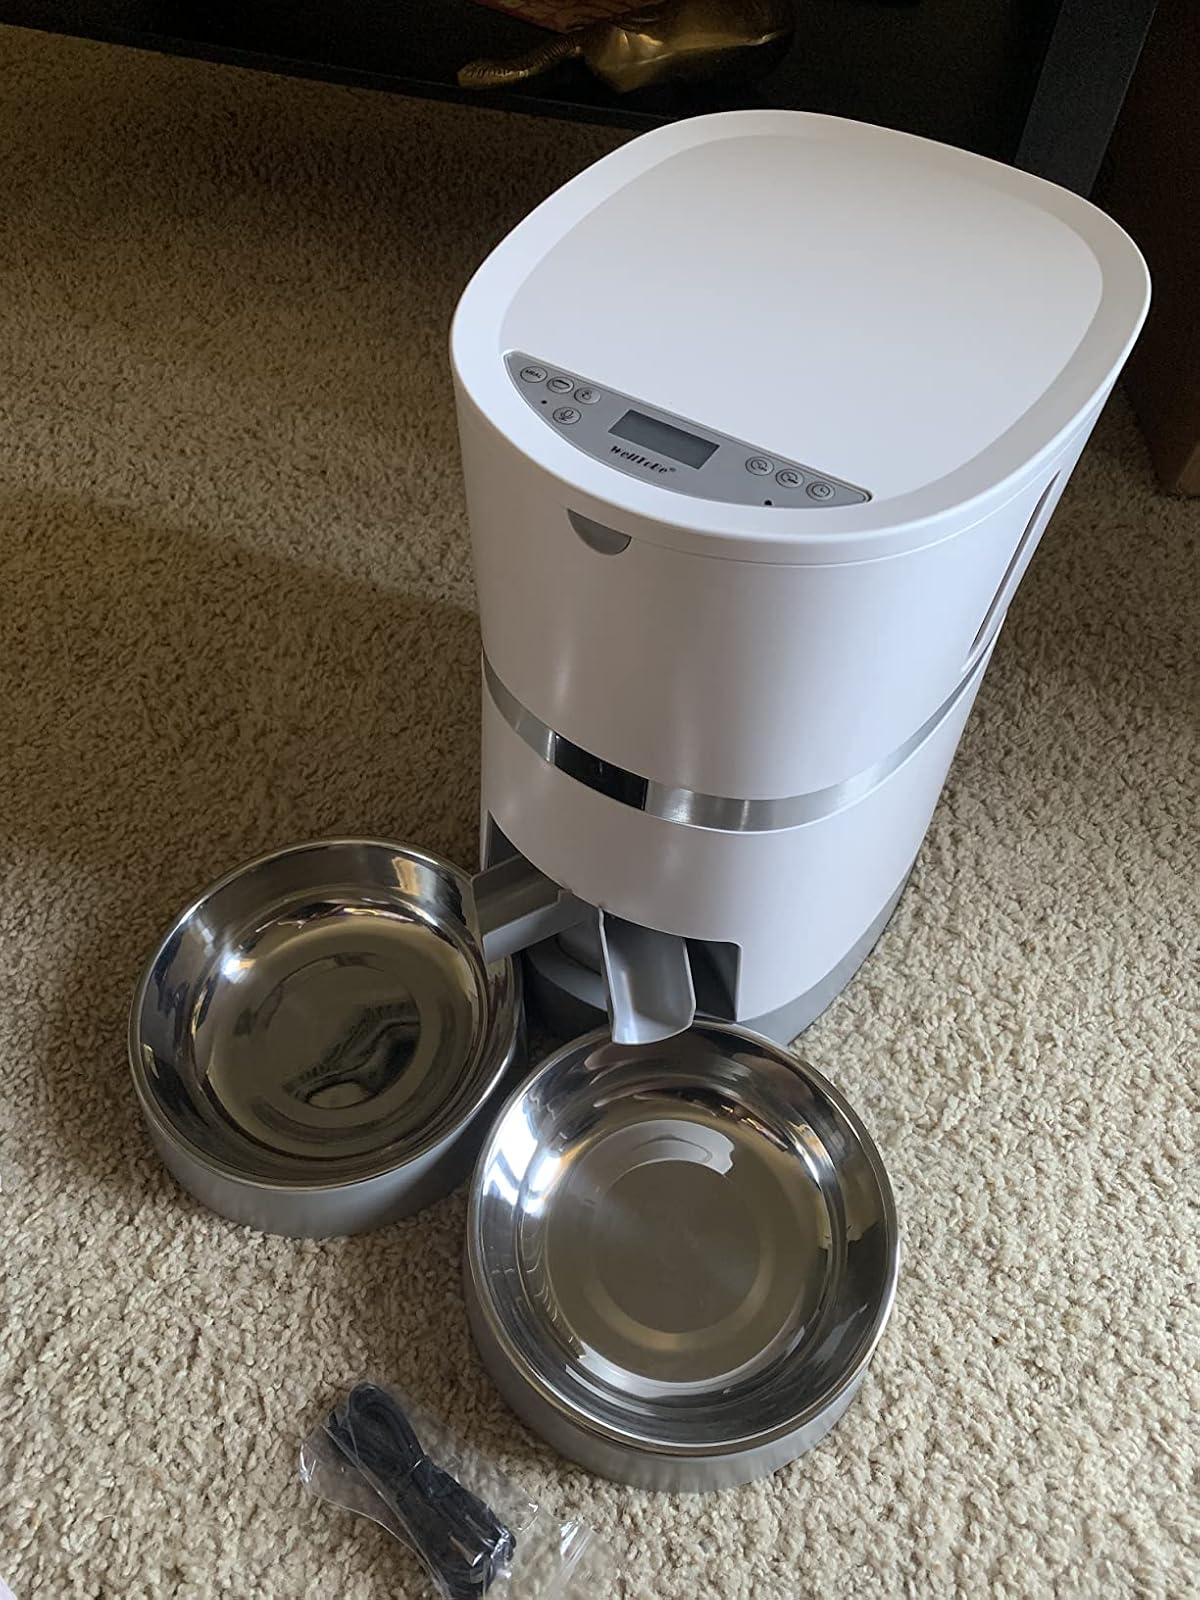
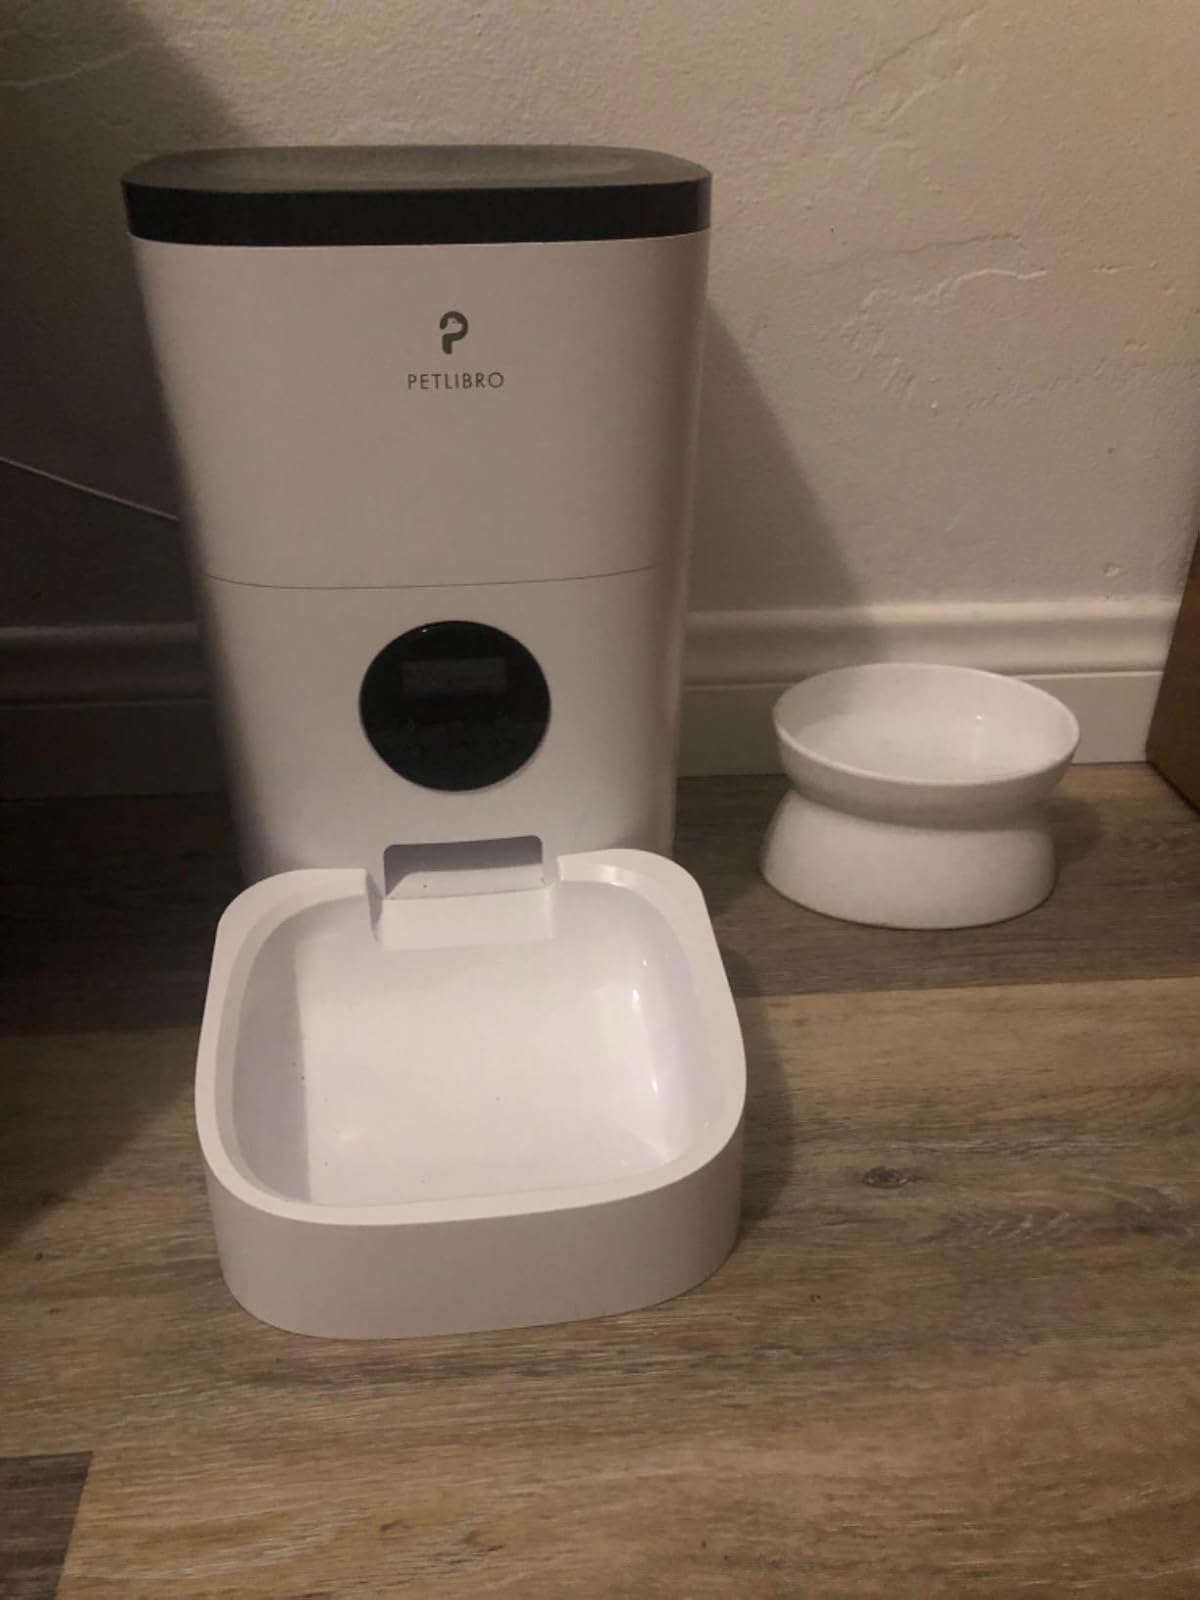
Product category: items_feeder
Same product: no